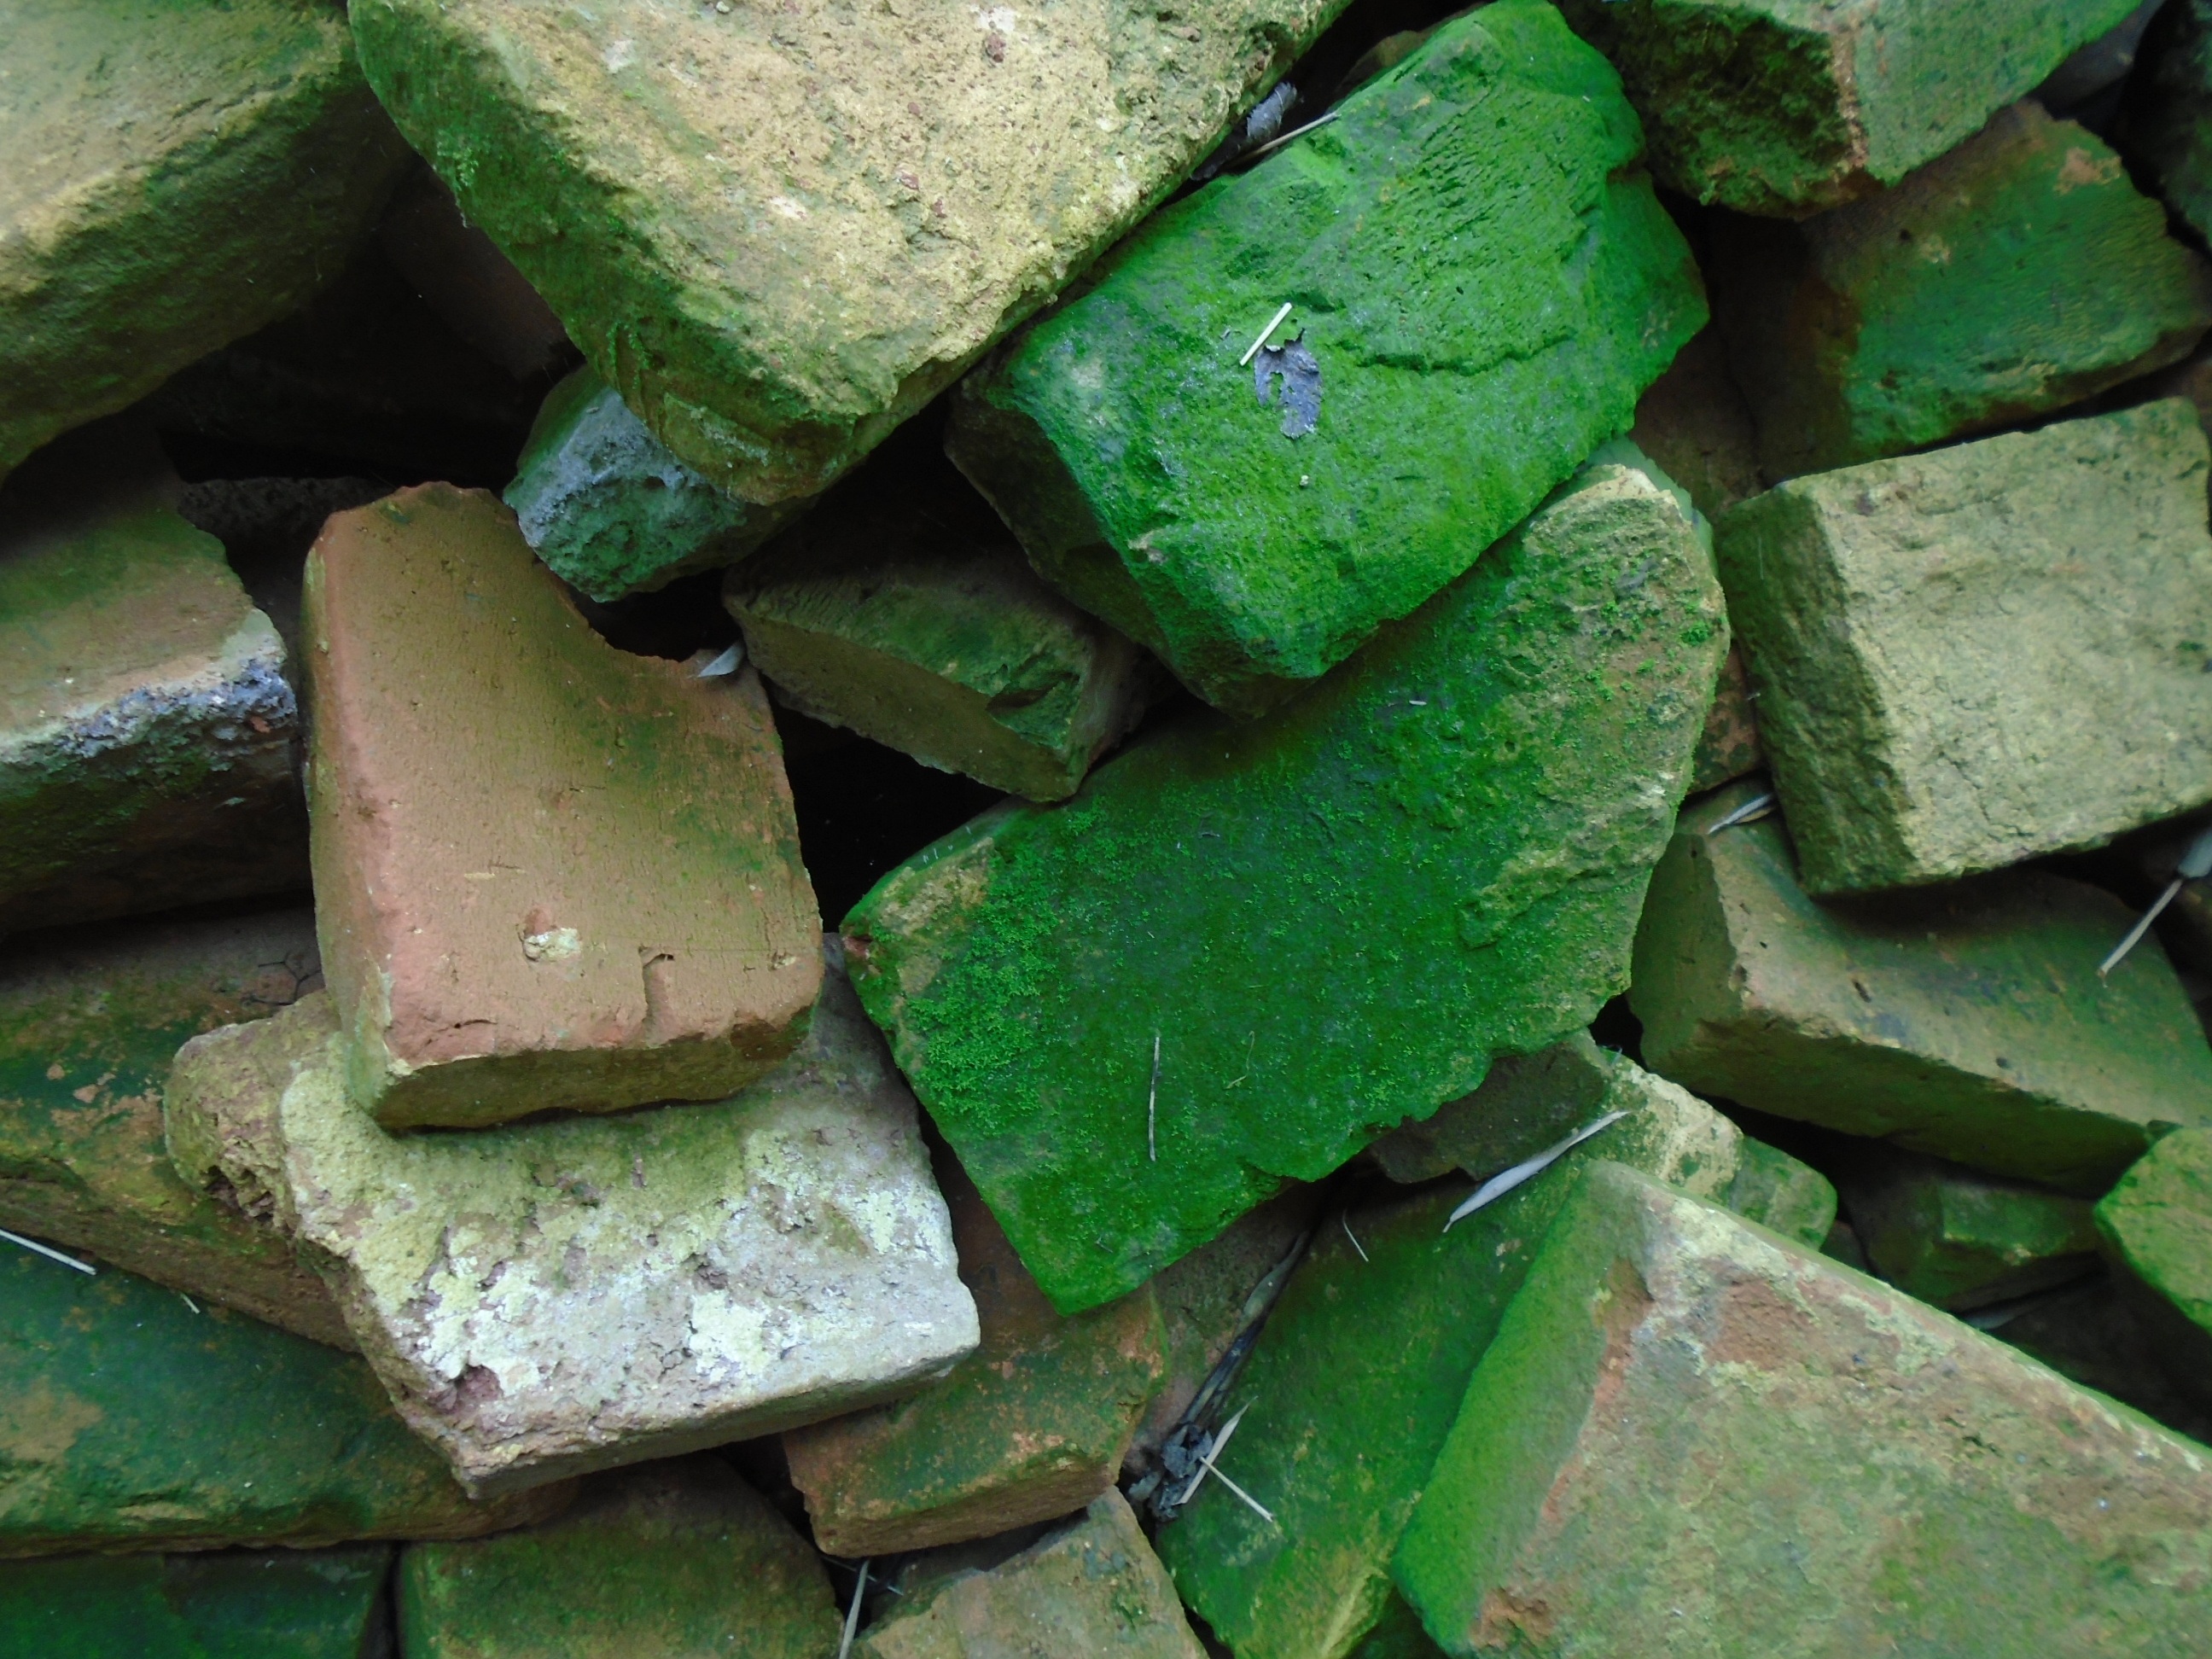
rock, leaf, flower, moss, pile, green, brick, material, background, heap, mossy, used, building materials, pile of bricks